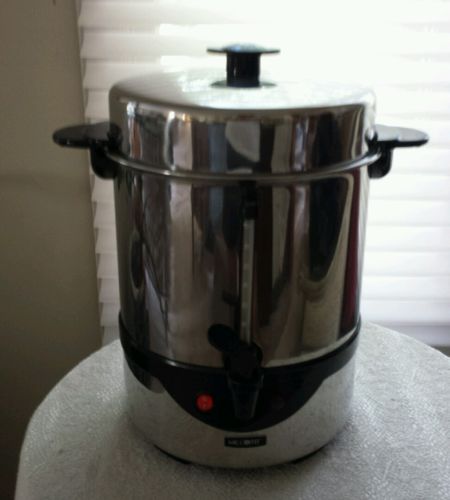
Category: coffee maker